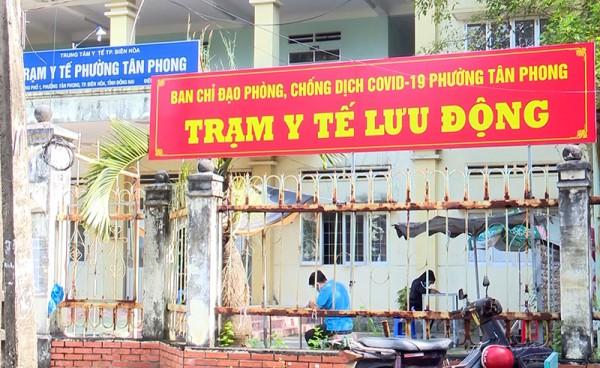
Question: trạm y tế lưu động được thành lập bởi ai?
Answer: bởi ban chỉ đạo phòng, chống dịch covid - 19 phường tân phong